Florida Gators football

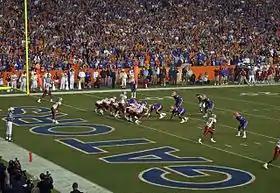
2007 Florida State game

Florida has appeared in 49 NCAA-sanctioned bowl games, garnering a 25-24 record. This includes a streak of 22 consecutive bowl-game appearances from 1991 through 2012, the fifth-longest in college football history. Four of their bowl games were for a National Championship, with two under the Bowl Alliance and two in the Bowl Championship Series. Florida is 3–1 in national championship games.